William W. Jarvis House

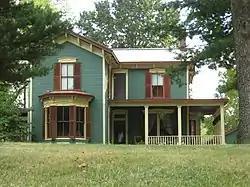

The William W. Jarvis House is a historic house located at 317 East Center Street in Troy, Illinois. The house was built in 1867 and has been listed on the National Register of Historic Places since 1988.